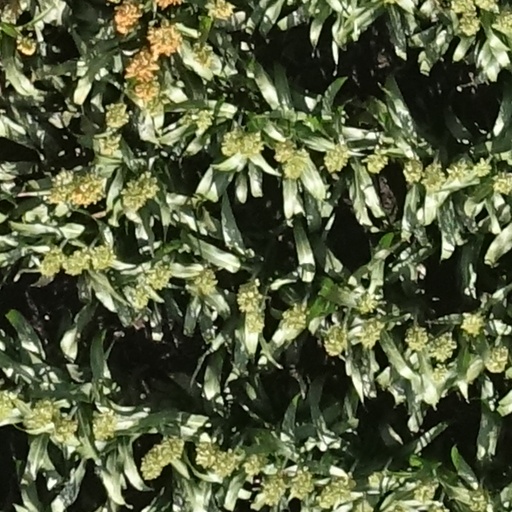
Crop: sorghum